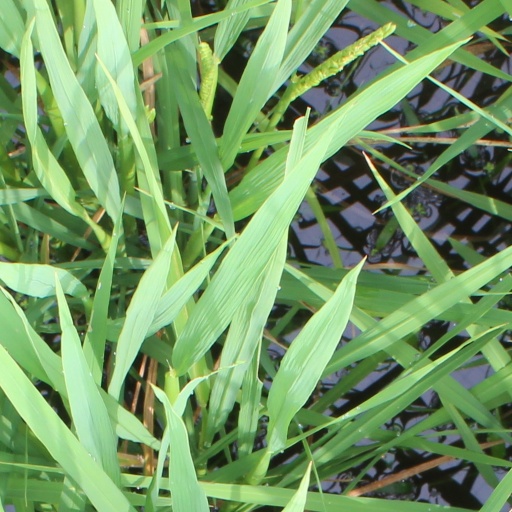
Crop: rice